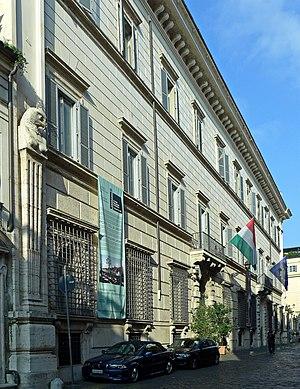
Le palais Falconieri est un palais de Rome du XVIᵉ siècle, situé sur la via Giulia. Il abrite l'Académie de Hongrie.